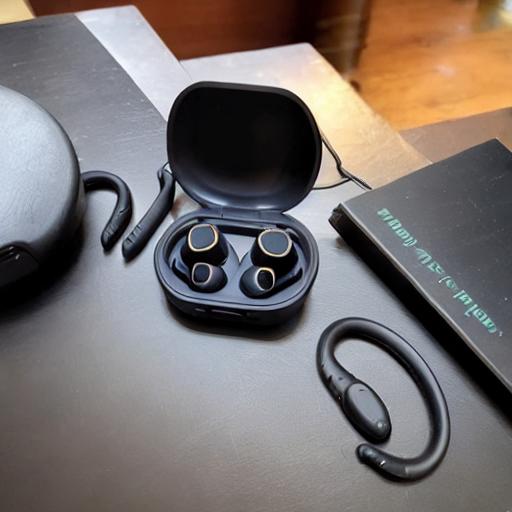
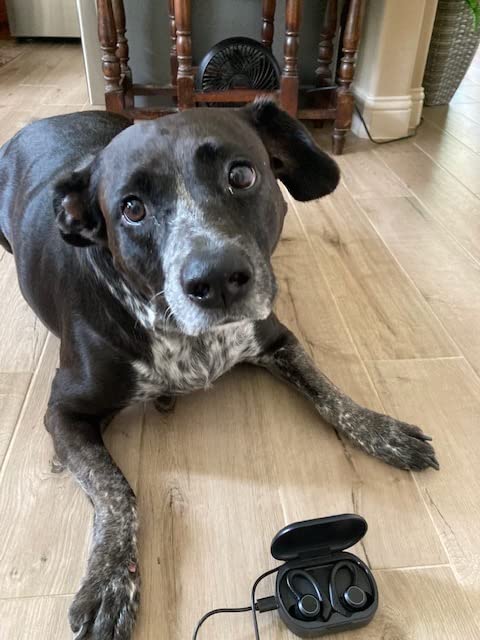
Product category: earbuds
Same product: no